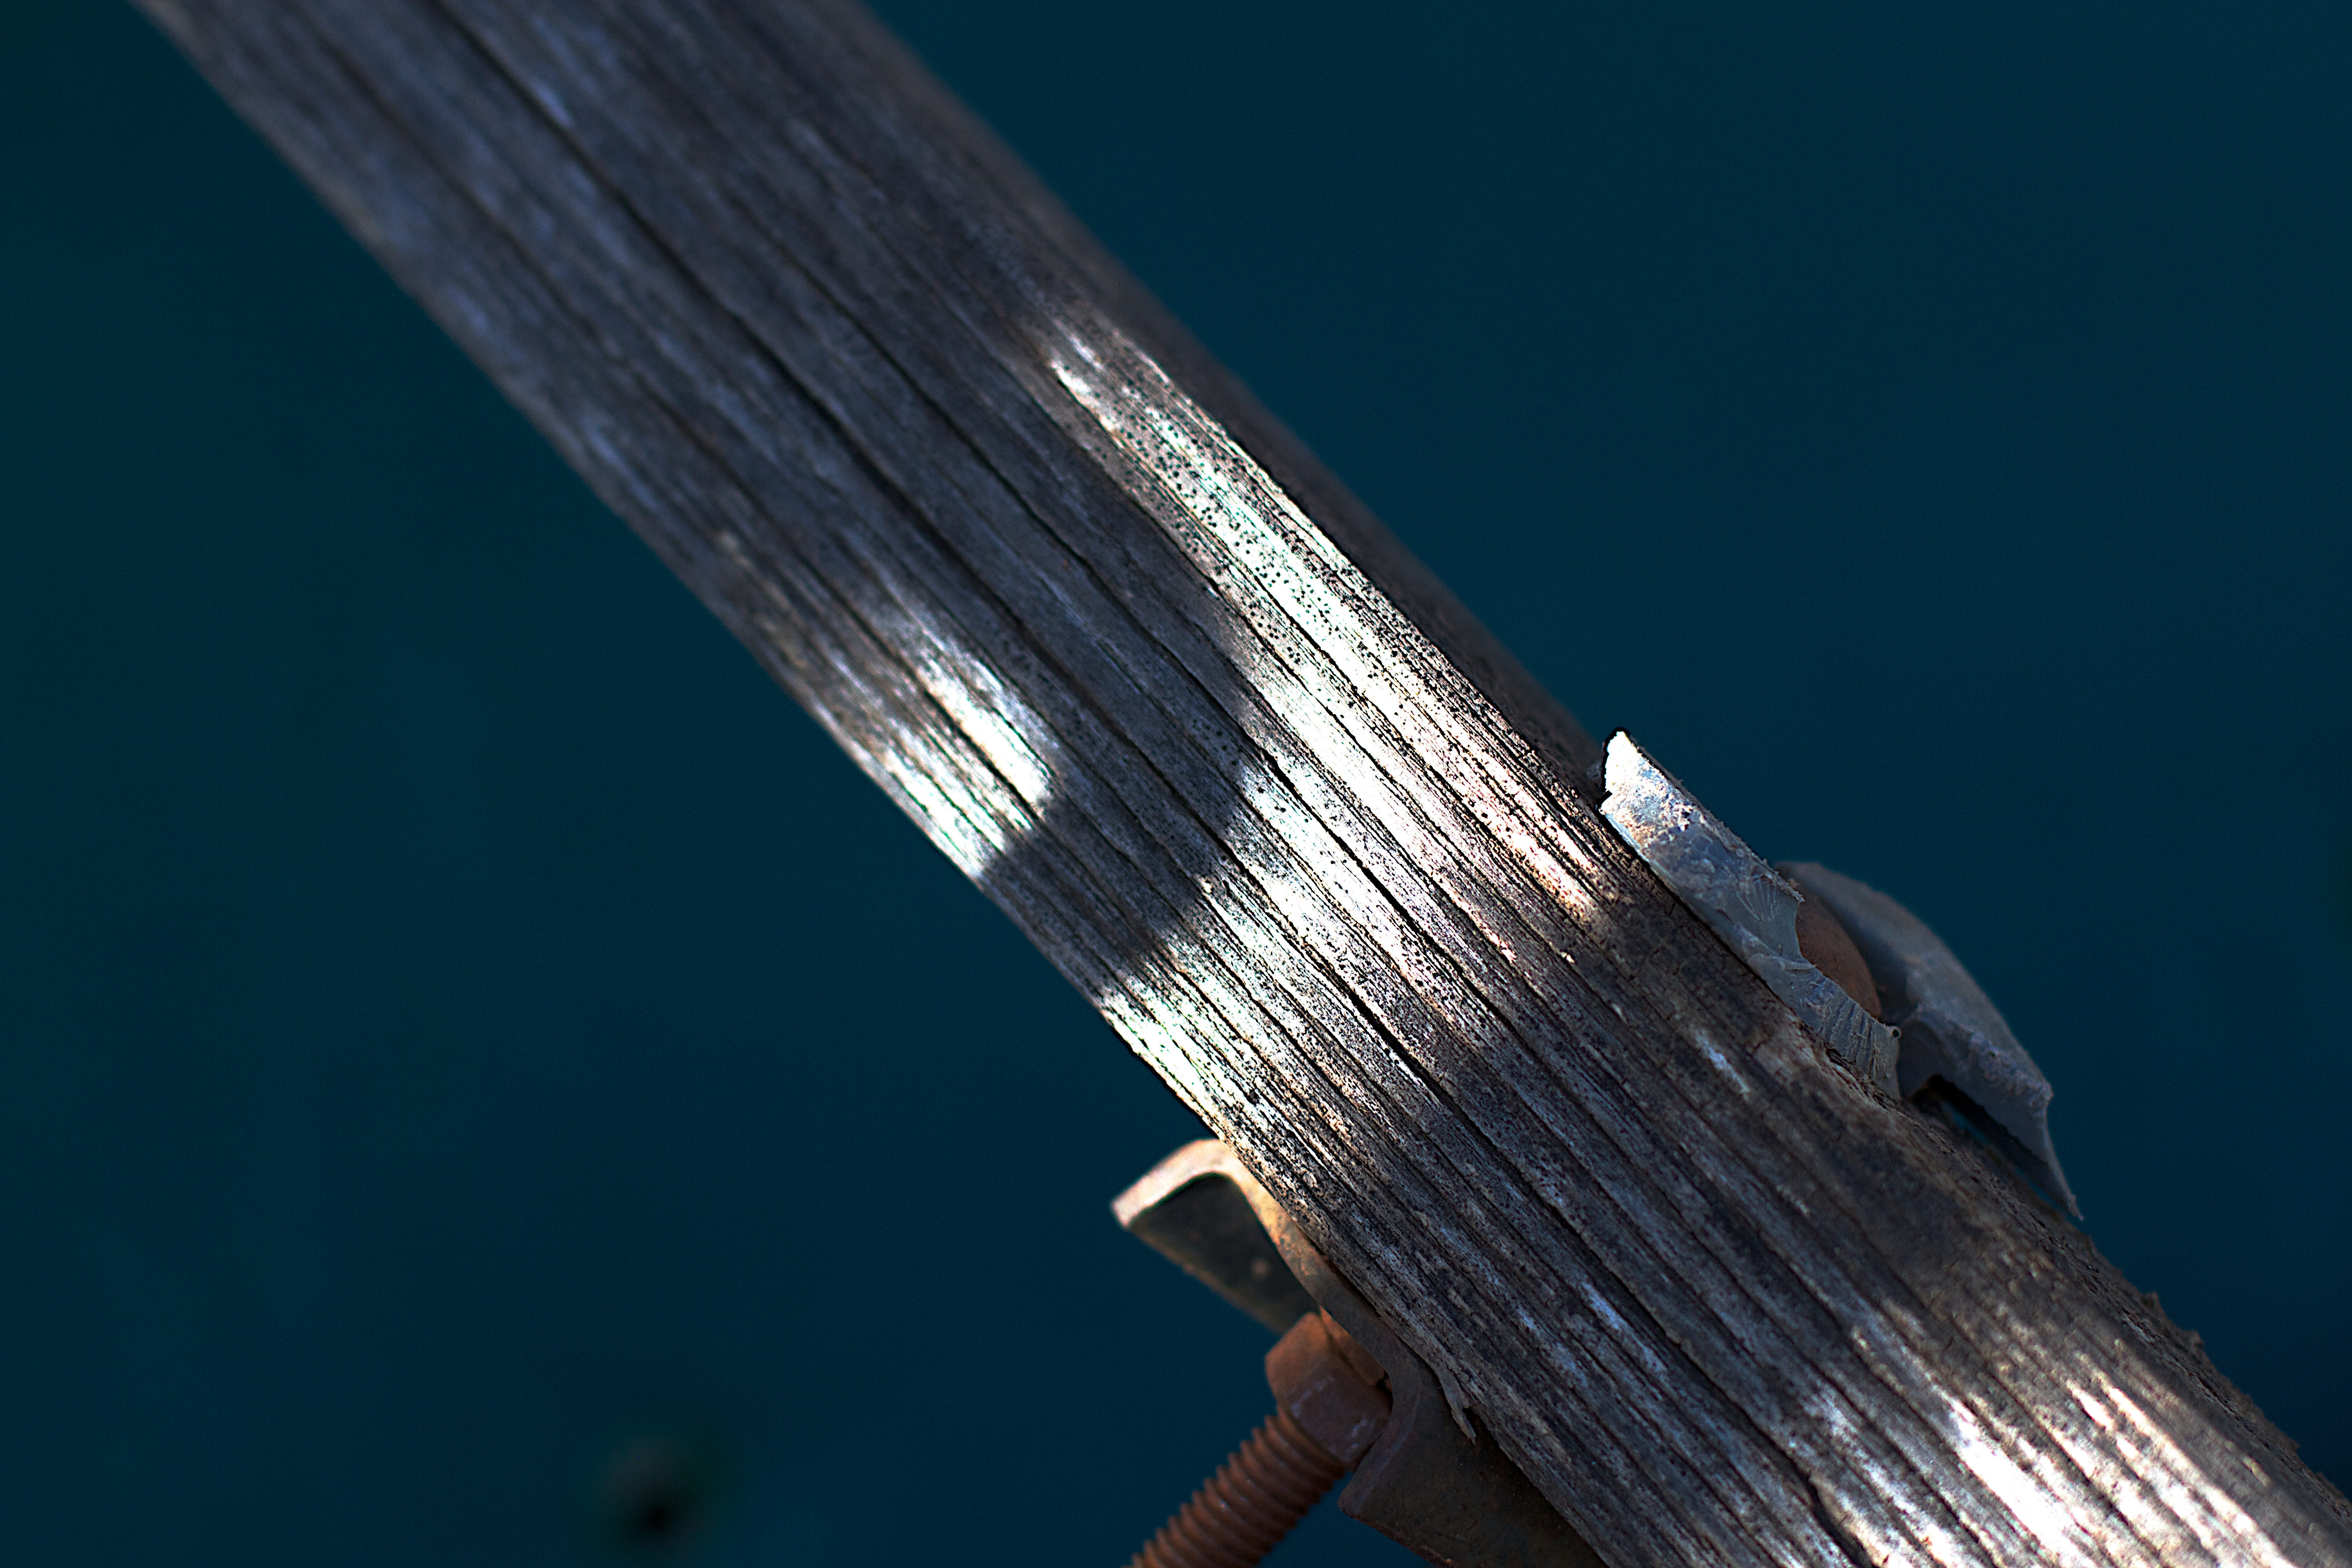
wing, technology, cable, blue, close up, macro photography, atmosphere of earth, electronics accessory